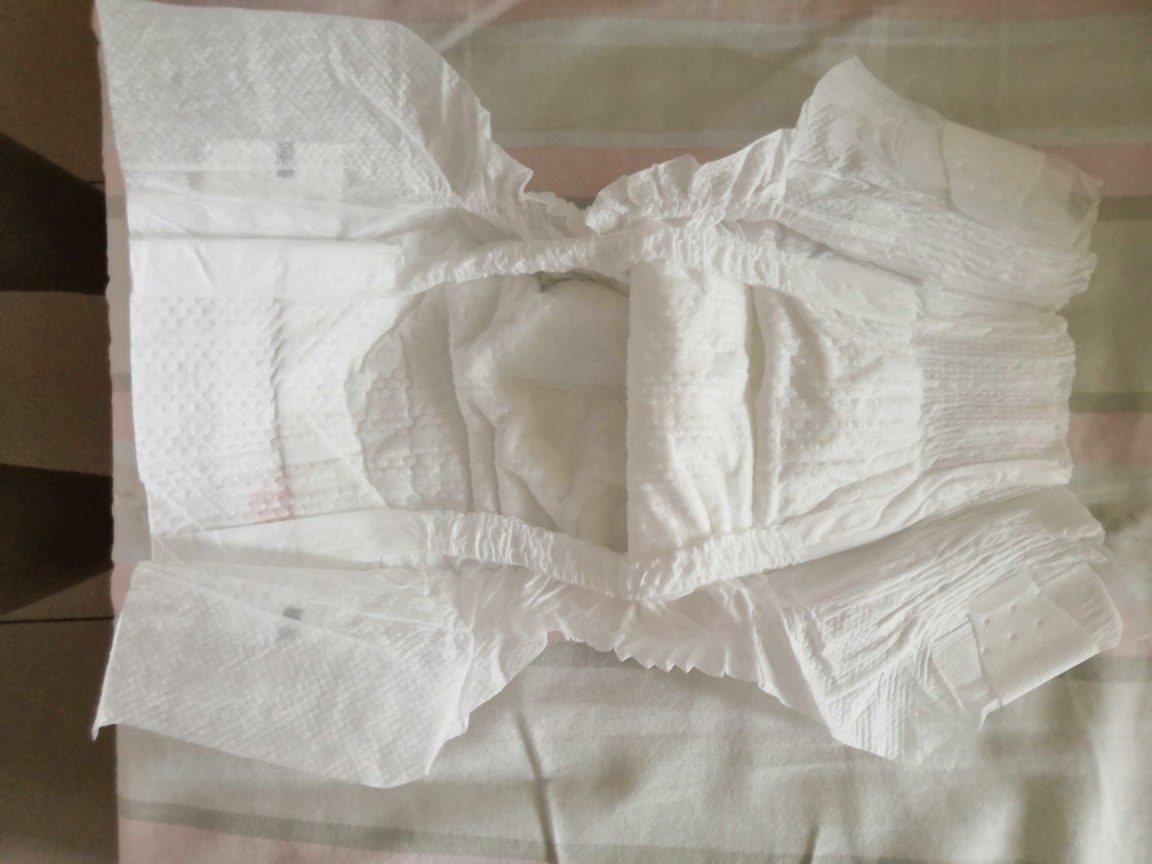
Label: trash